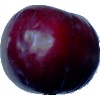
Label: Plum 2